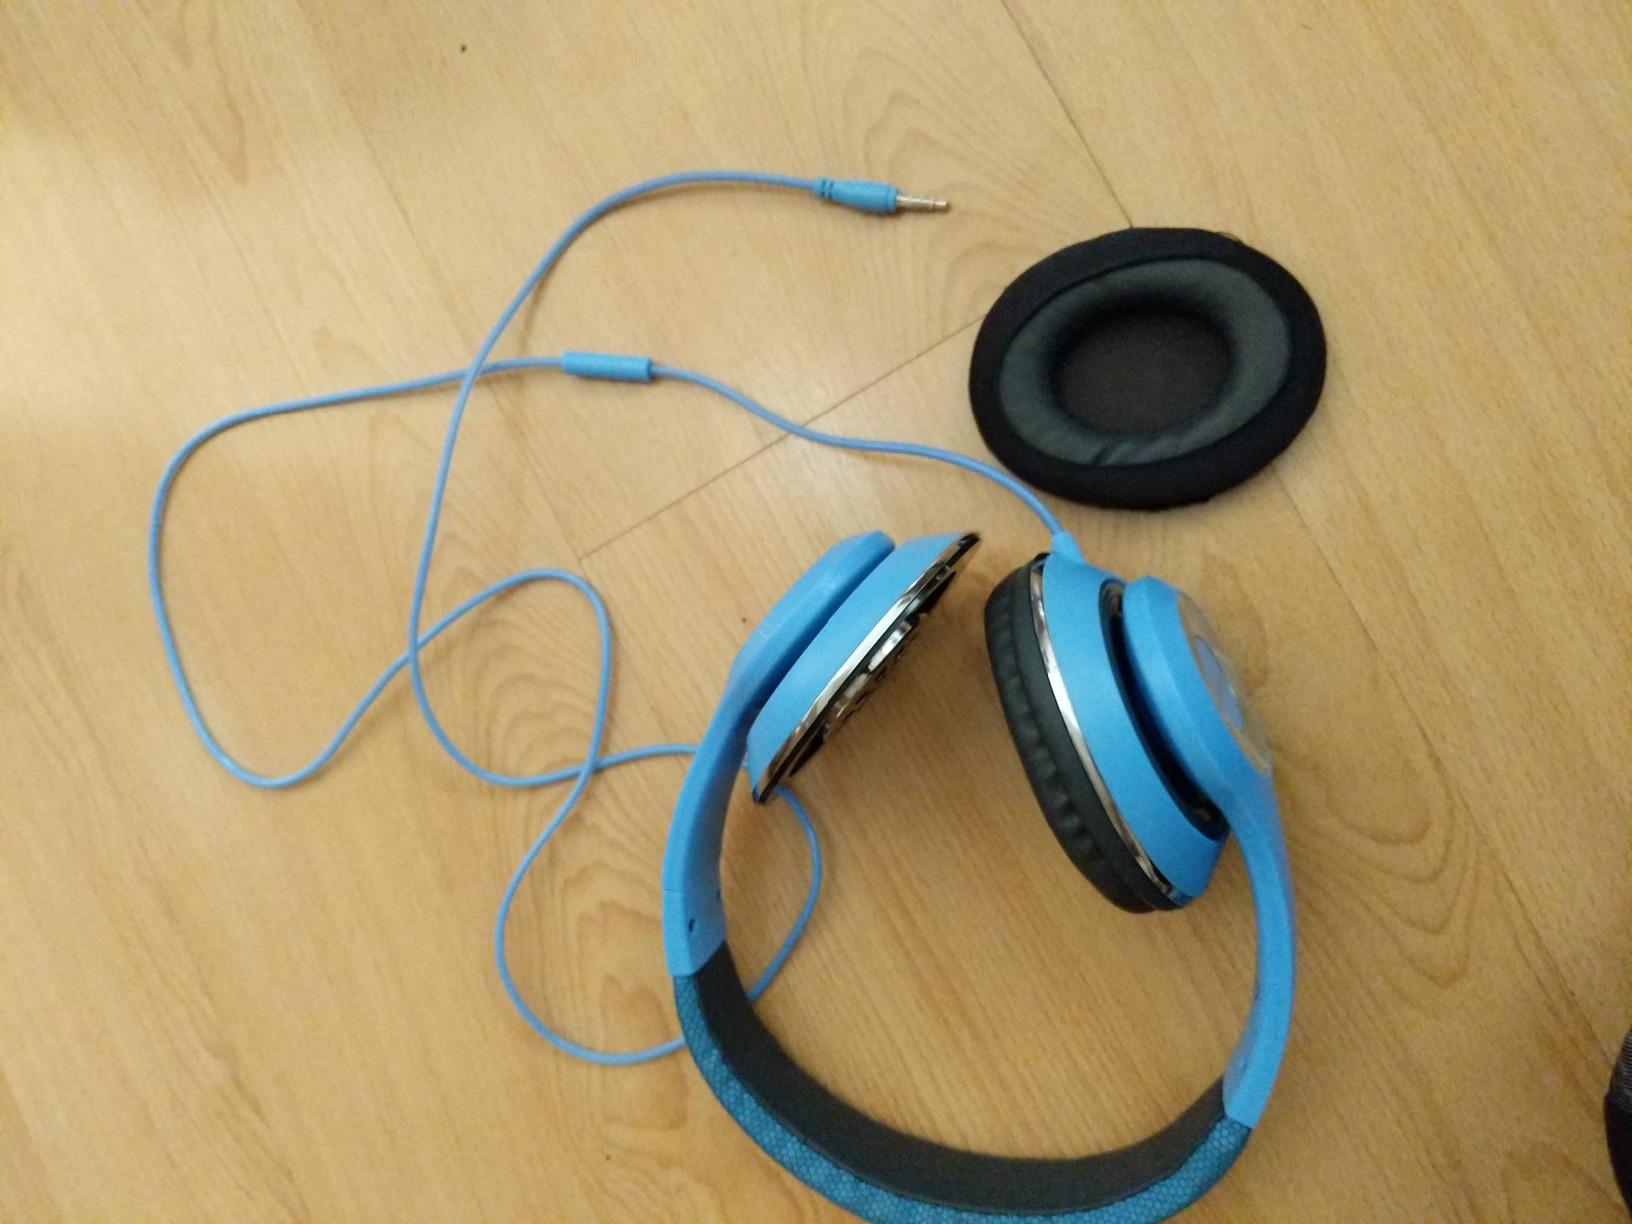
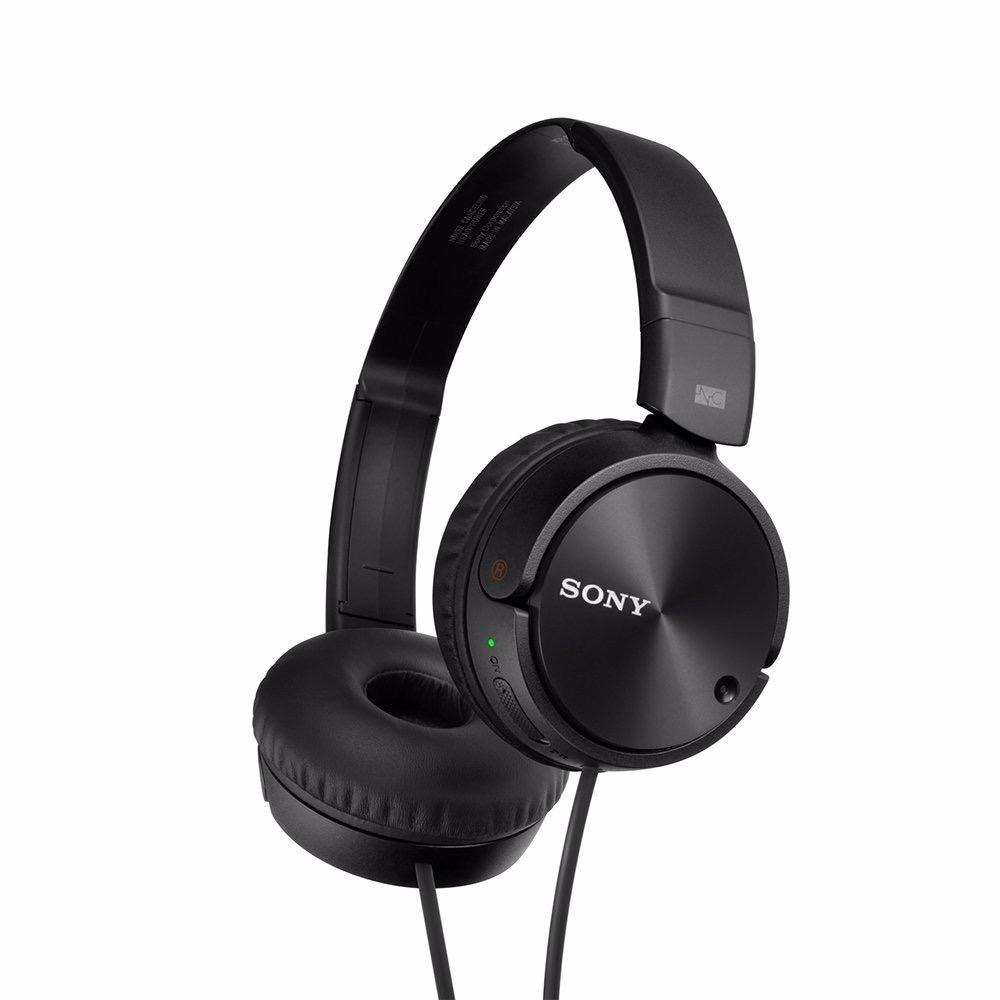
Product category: headphones
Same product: no